The Elegance of the Hedgehog

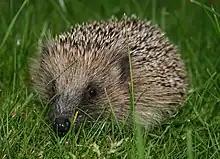
Paloma refers to Renée as having the elegance of the hedgehog.

Renée Michel is a 54-year-old widowed concierge. She has never been to college because she considers herself to always have been poor, discreet, and of no significance. Renée, however is self-taught; she reads works of the German philosopher Immanuel Kant and Russian writer Leo Tolstoy (and even names her cat "Leo"), disdains the philosophy of Edmund Husserl, adores 17th-century Dutch paintings, likes Japanese art-house films by Yasujirō Ozu, and listens to the music of composers Henry Purcell and Gustav Mahler.